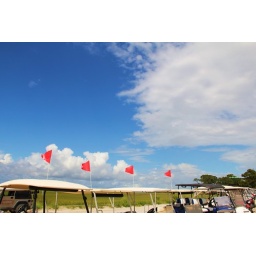
orange flags against a blue sky